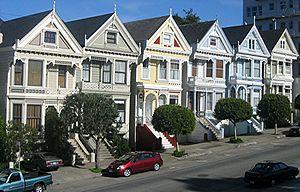
Le parc national de Redwood est un parc national situé aux États-Unis, sur la côte nord de la Californie, entre les localités d'Eureka et de Crescent City. Son nom provient du séquoia à feuilles d'if, un arbre pouvant dépasser les 100 mètres de haut et vivre plus de 2 000 ans, appelé en anglais California Redwood.
Un pays immense : les États-Unis sont le quatrième État le plus grand du monde. Cette immensité est un facteur de variété des paysages